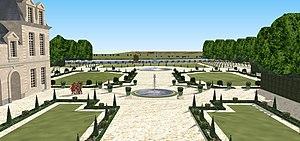
Vue des jardins bas de St Cloud depuis le haut de l'escalier.
Le château de Saint-Cloud était un château royal situé à Saint-Cloud dans un site surplombant la Seine. Bombardé et incendié pendant la guerre franco-allemande de 1870, il ne subsiste aujourd'hui que le parc de 460 hectares.